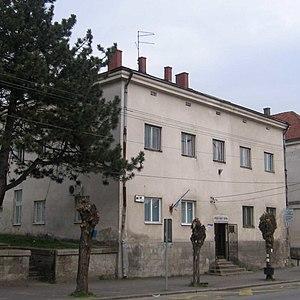
Les monuments culturels protégés constituent une catégorie de monuments de Serbie inscrits sur une liste de monuments bénéficiant de la protection de l'État. Il s'agit d'une troisième catégorie de monuments protégés classés, par leur importance, après les monuments culturels d'importance exceptionnelle et les monuments culturels de grande importance.
Le bâtiment de la vieille poste à Aranđelovac se trouve à Aranđelovac, dans le district de Šumadija, en Serbie. Il est inscrit sur la liste des monuments culturels protégés de la République de Serbie.
Patrimoine culturel de Serbie